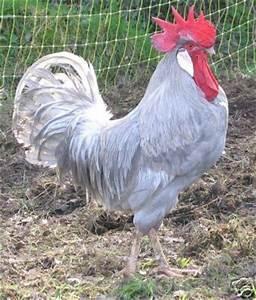
chicken